Mark Hurd

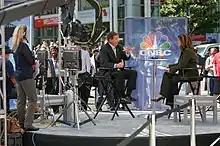
Hurd talking with Maria Bartiromo in 2013

On September 6, 2010, Hurd was named president of Oracle Corporation alongside Safra A. Catz, succeeding former president Charles Phillips. Hurd was also appointed a member of the Oracle Corporation board of directors. Hurd and Catz were appointed by then-CEO Larry Ellison. HP then sued Hurd, claiming he would violate agreements to protect HP's secrets by assuming that high-level role at Oracle; the lawsuit was settled two weeks later, with Hurd giving up about half the compensation owed him by HP.